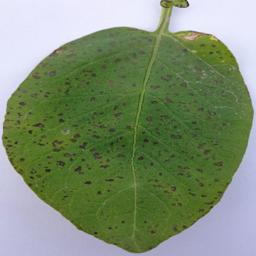
Etiqueta: Tizon_Temprano